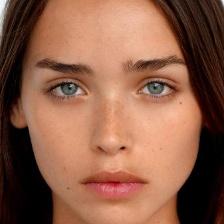
Label: faces